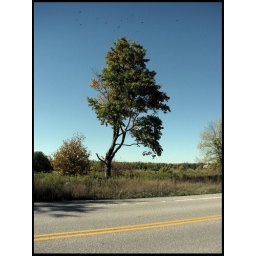
tree at the side of the road in pickering.